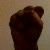
The image shows a hand gesture representing the letter 'S' in Indian Sign Language.